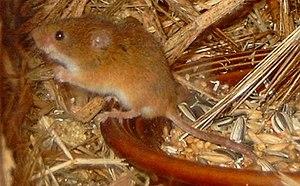
Les micromammifères sont de petits mammifères regroupés dans cette catégorie particulière en raison de leur petite taille.